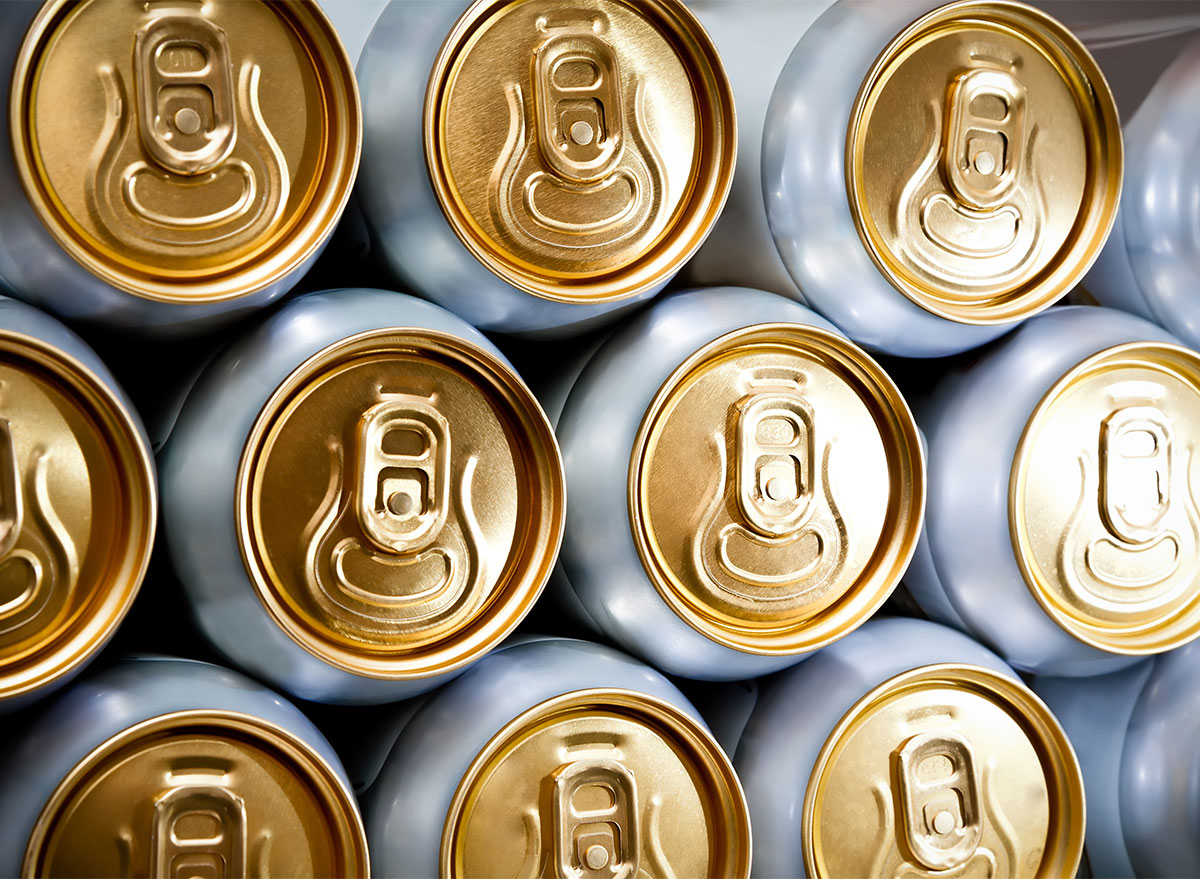
Label: metal